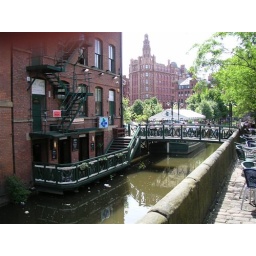
A bridge over the canal on Canal street in Manchester's Gay Village